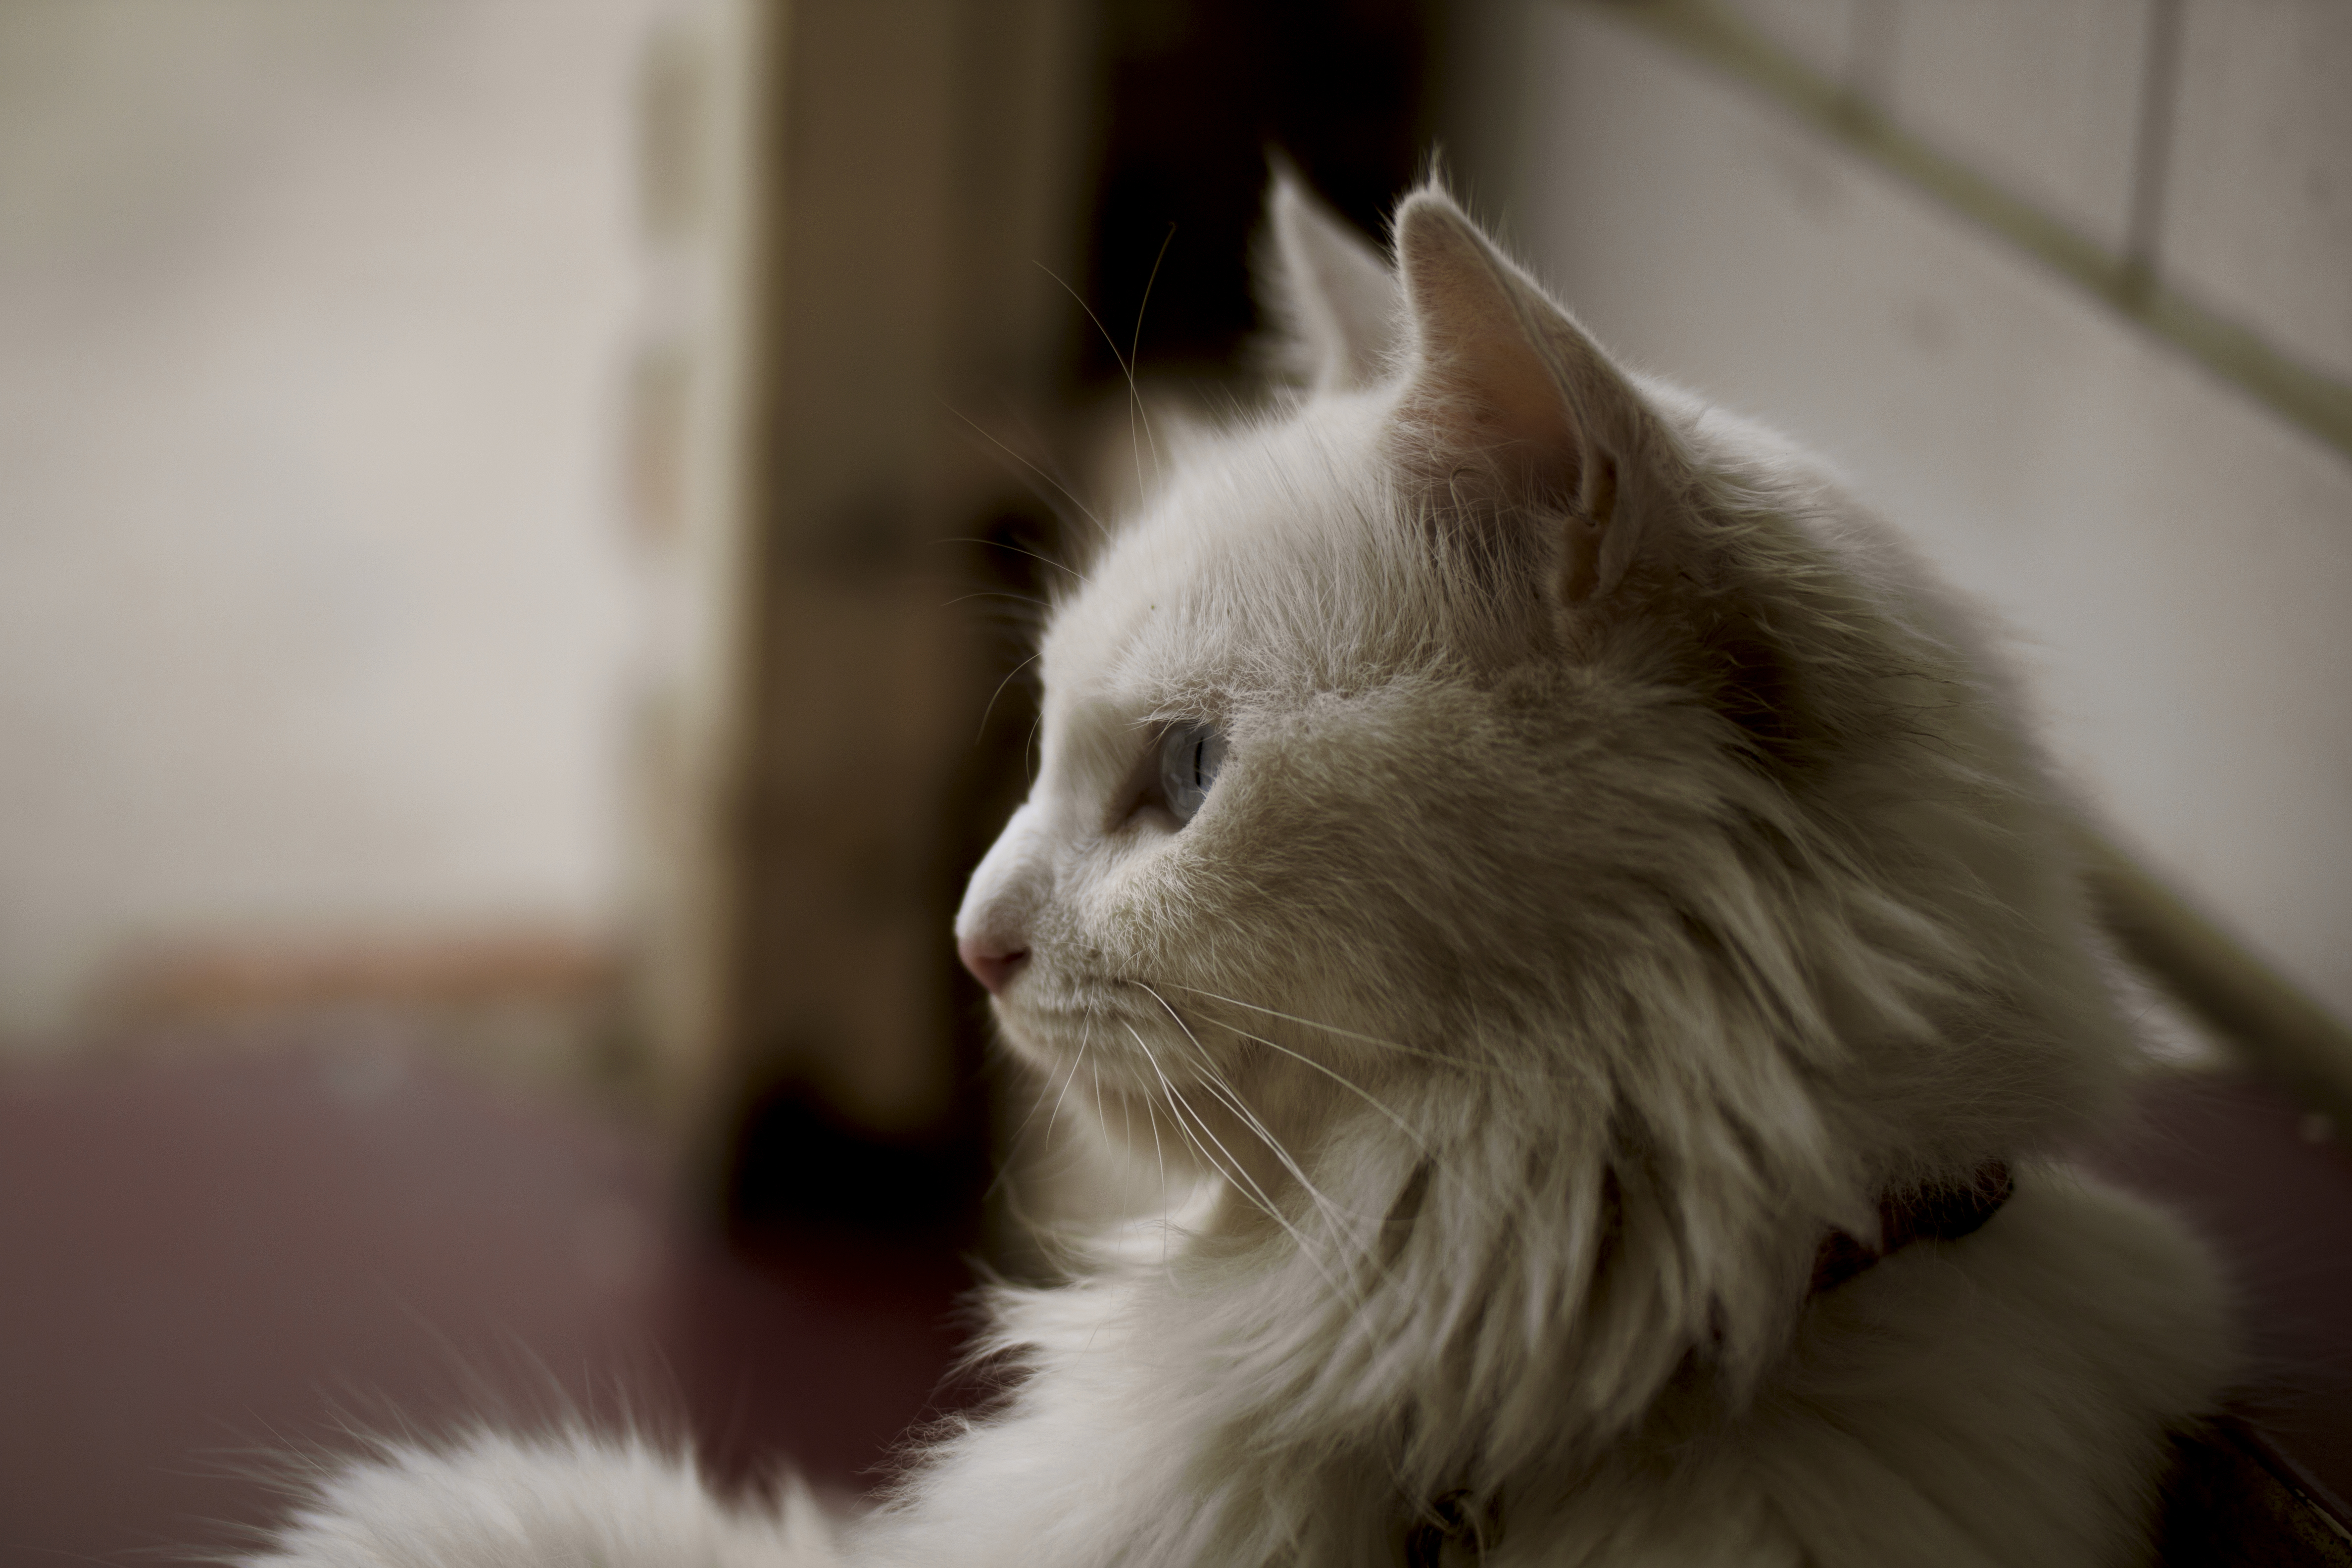
white, animal, cute, pet, kitten, cat, feline, mammal, whisker, close up, nose, whiskers, furry, skin, vertebrate, small to medium sized cats, cat like mammal, carnivoran